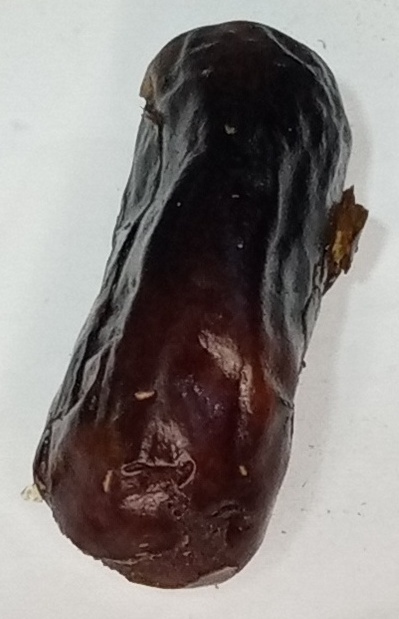
Variety: gajar
Size: medium
Grade: grade-1